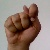
The image shows a hand gesture representing the letter 'T' in Indian Sign Language.